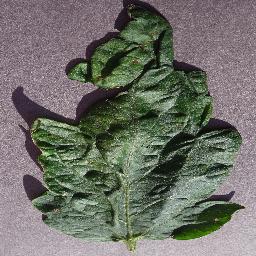
Label: Tomato___Target_Spot